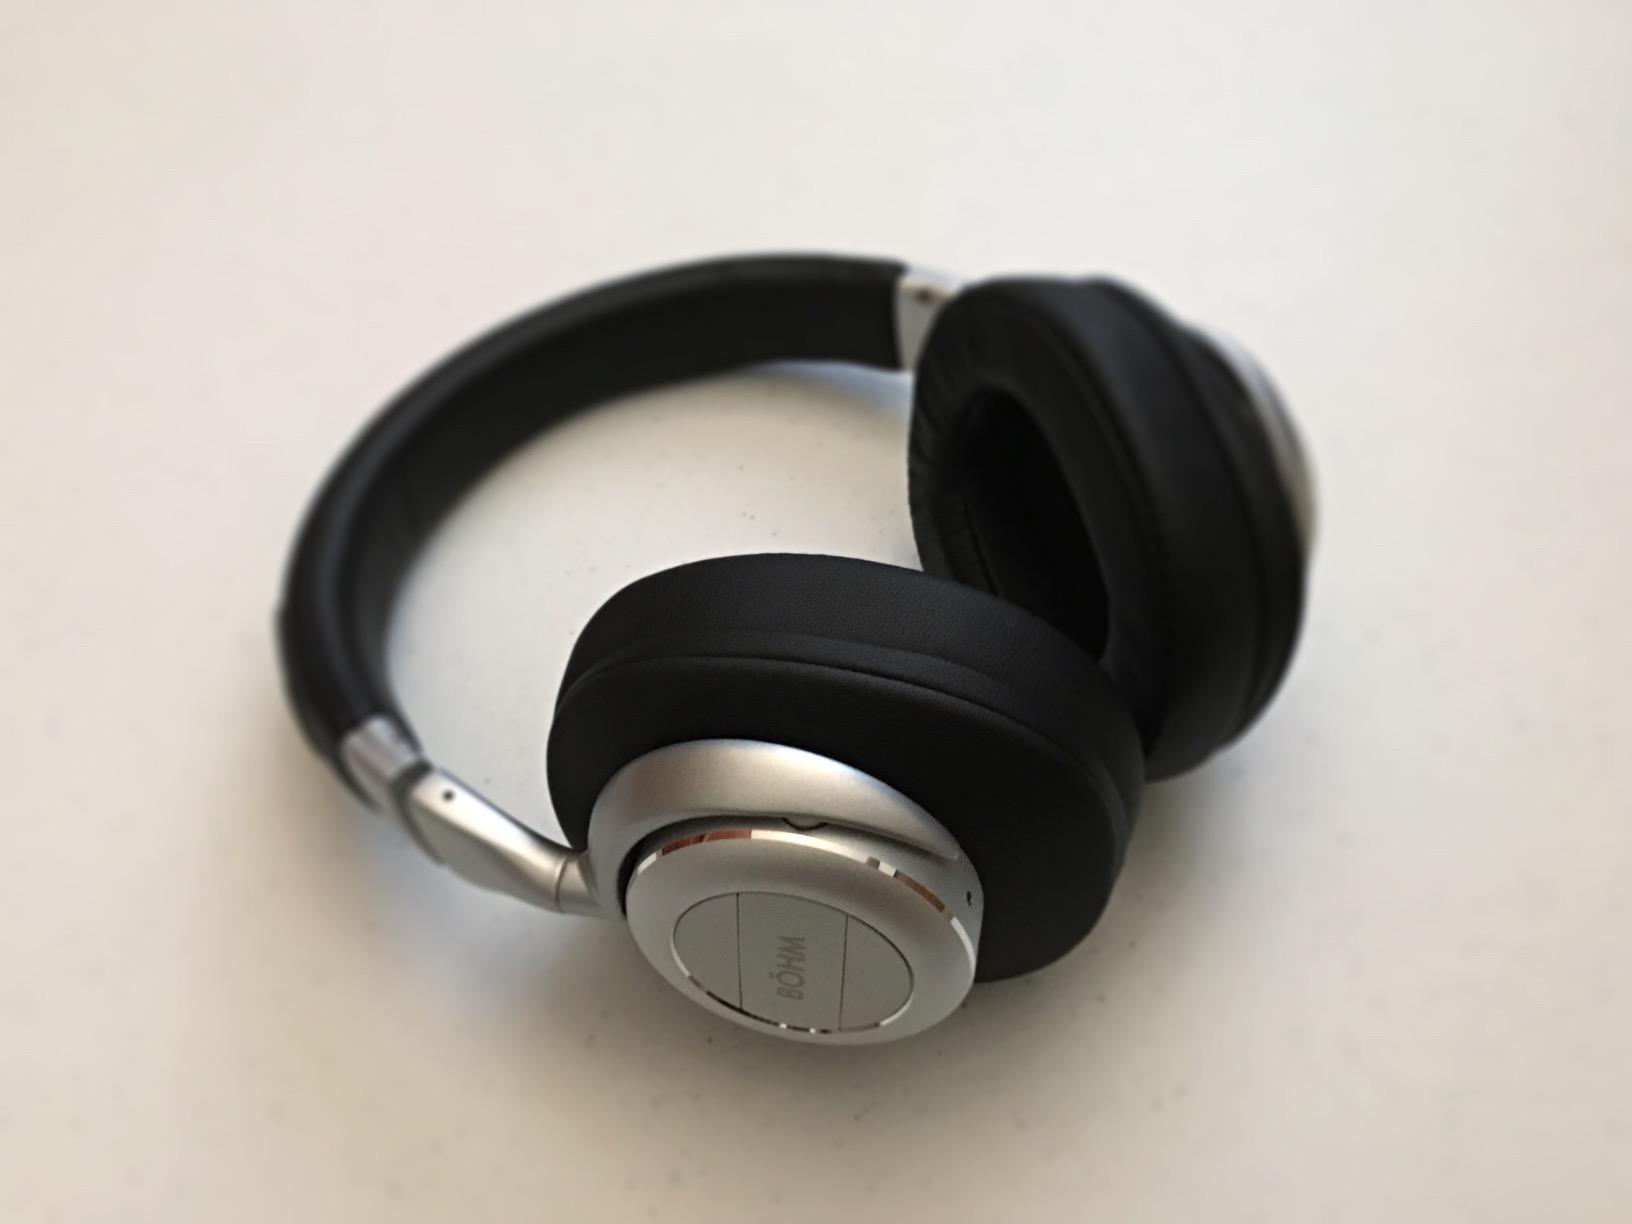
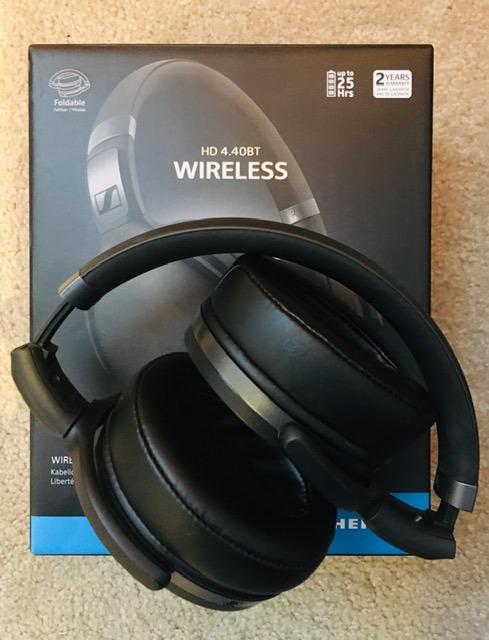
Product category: headphones
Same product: no